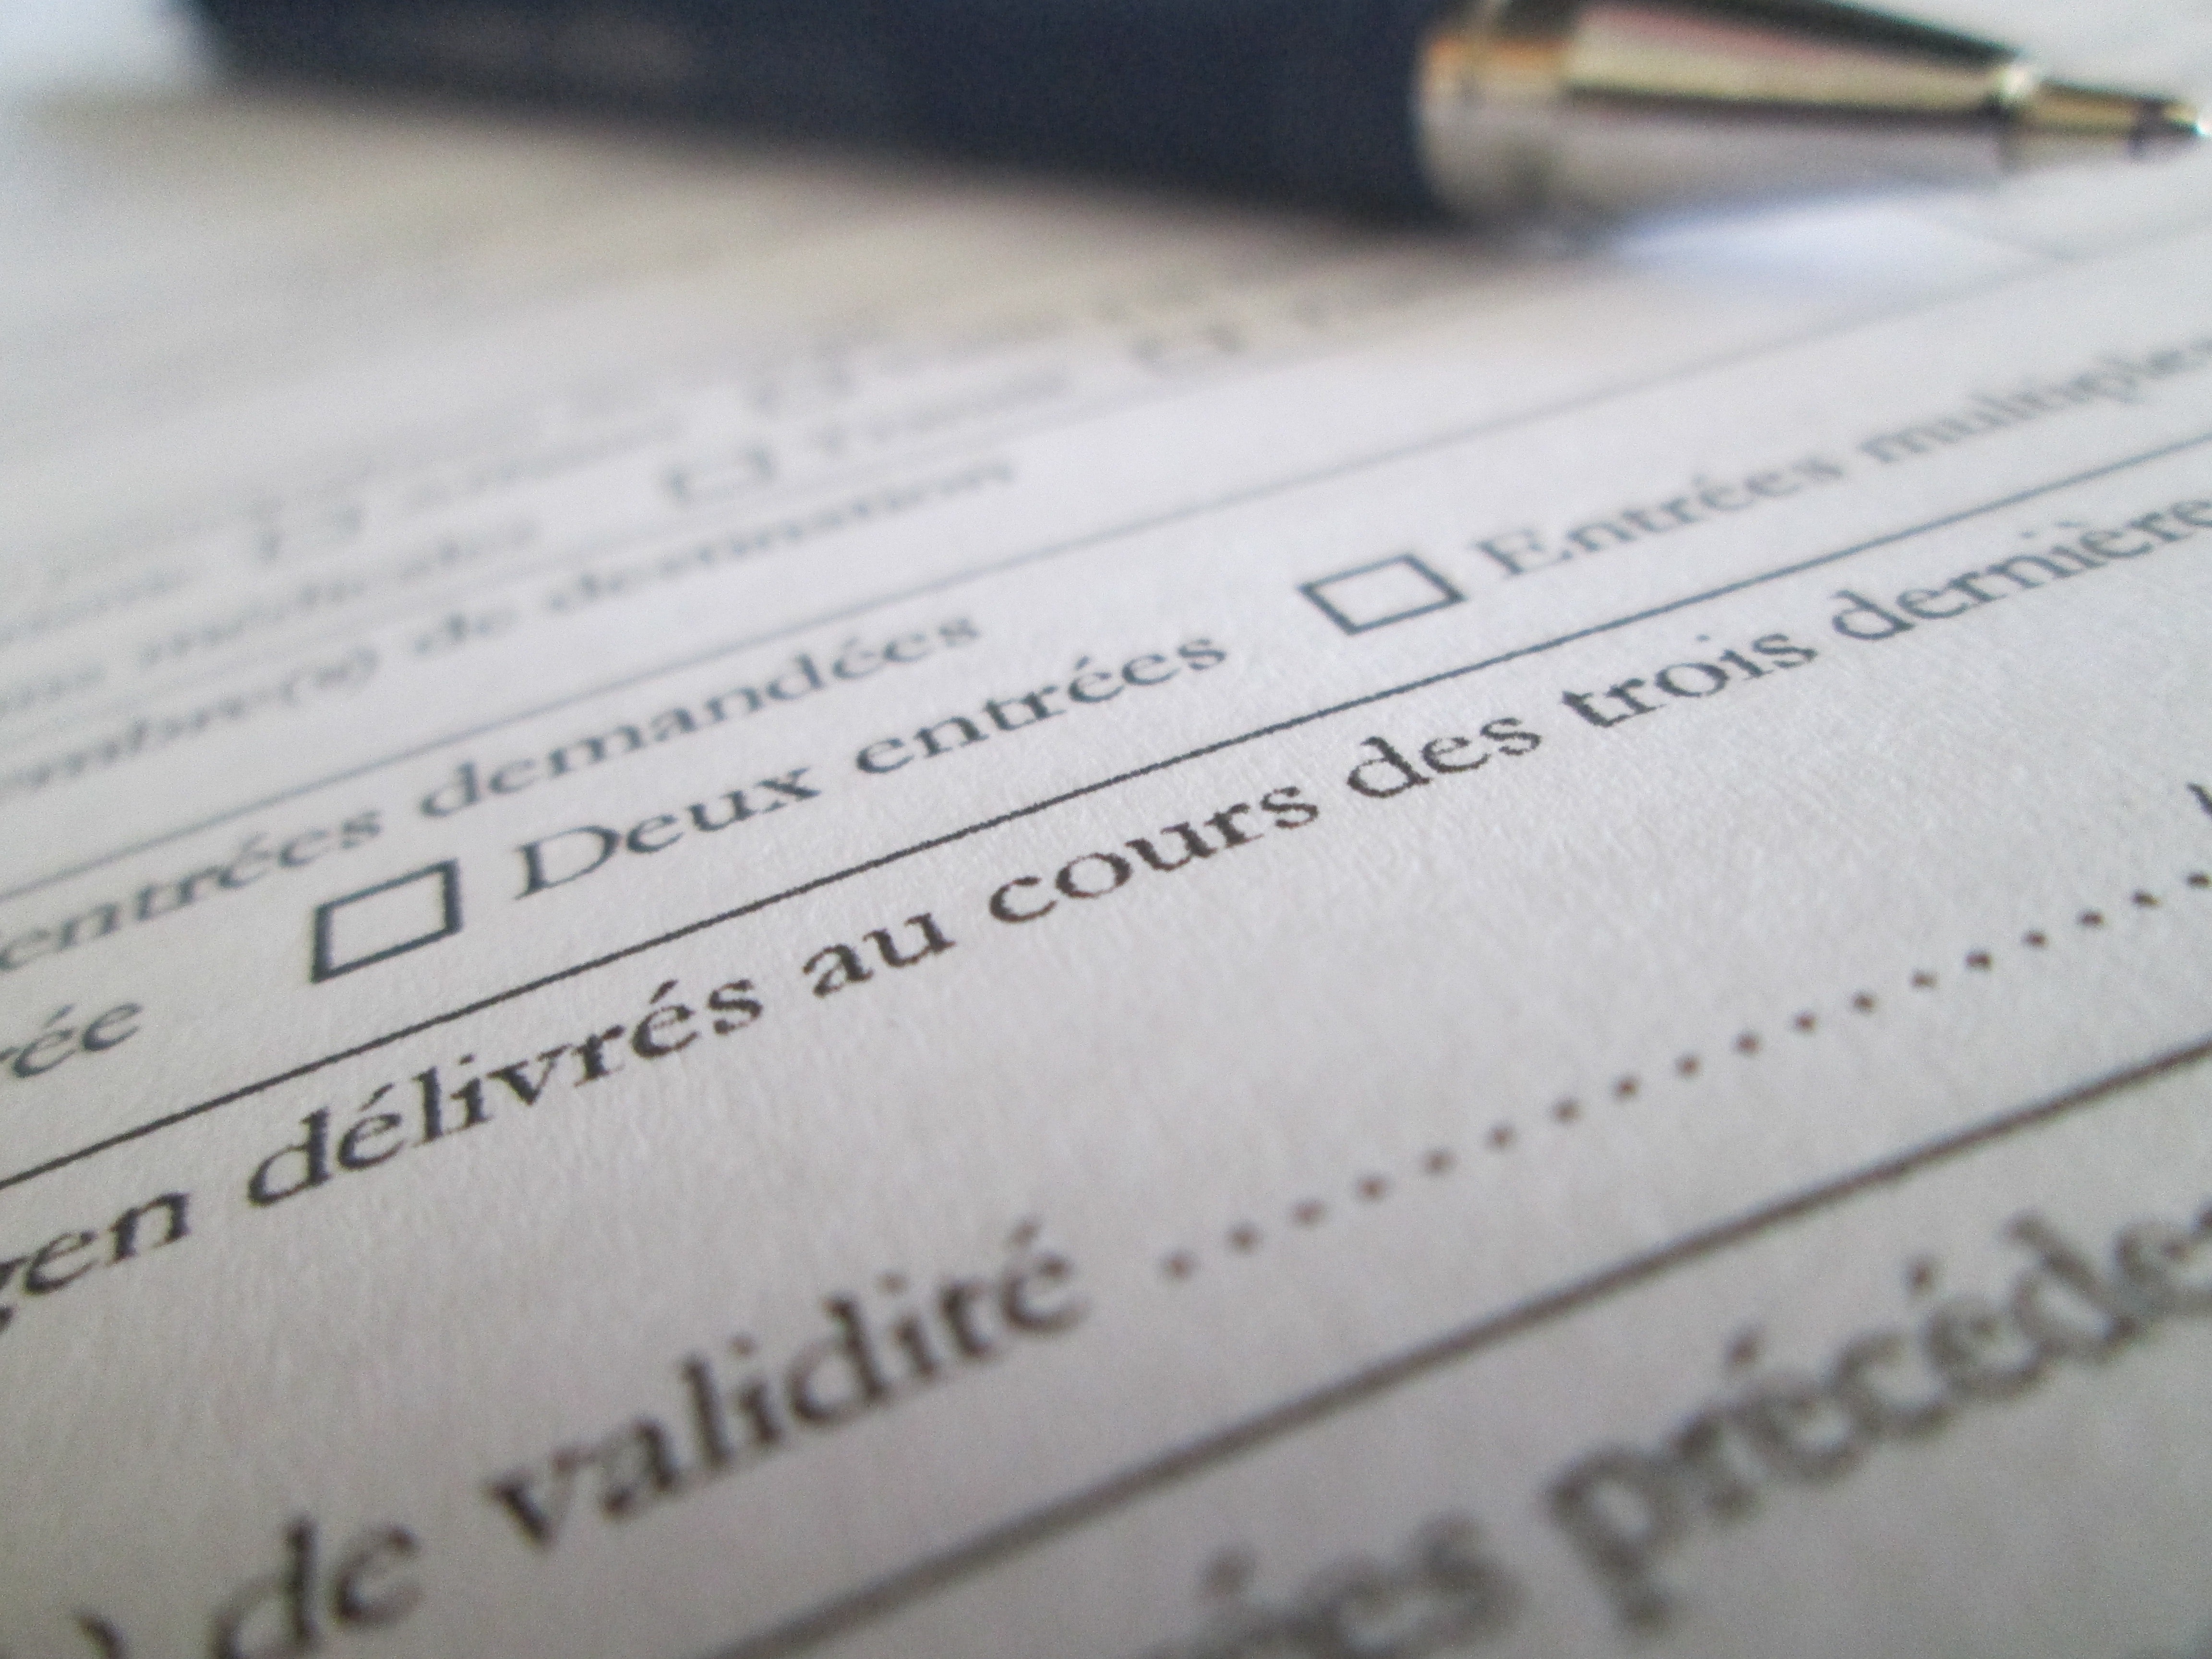
text, font, Material property, paper, document, writing, ink, number